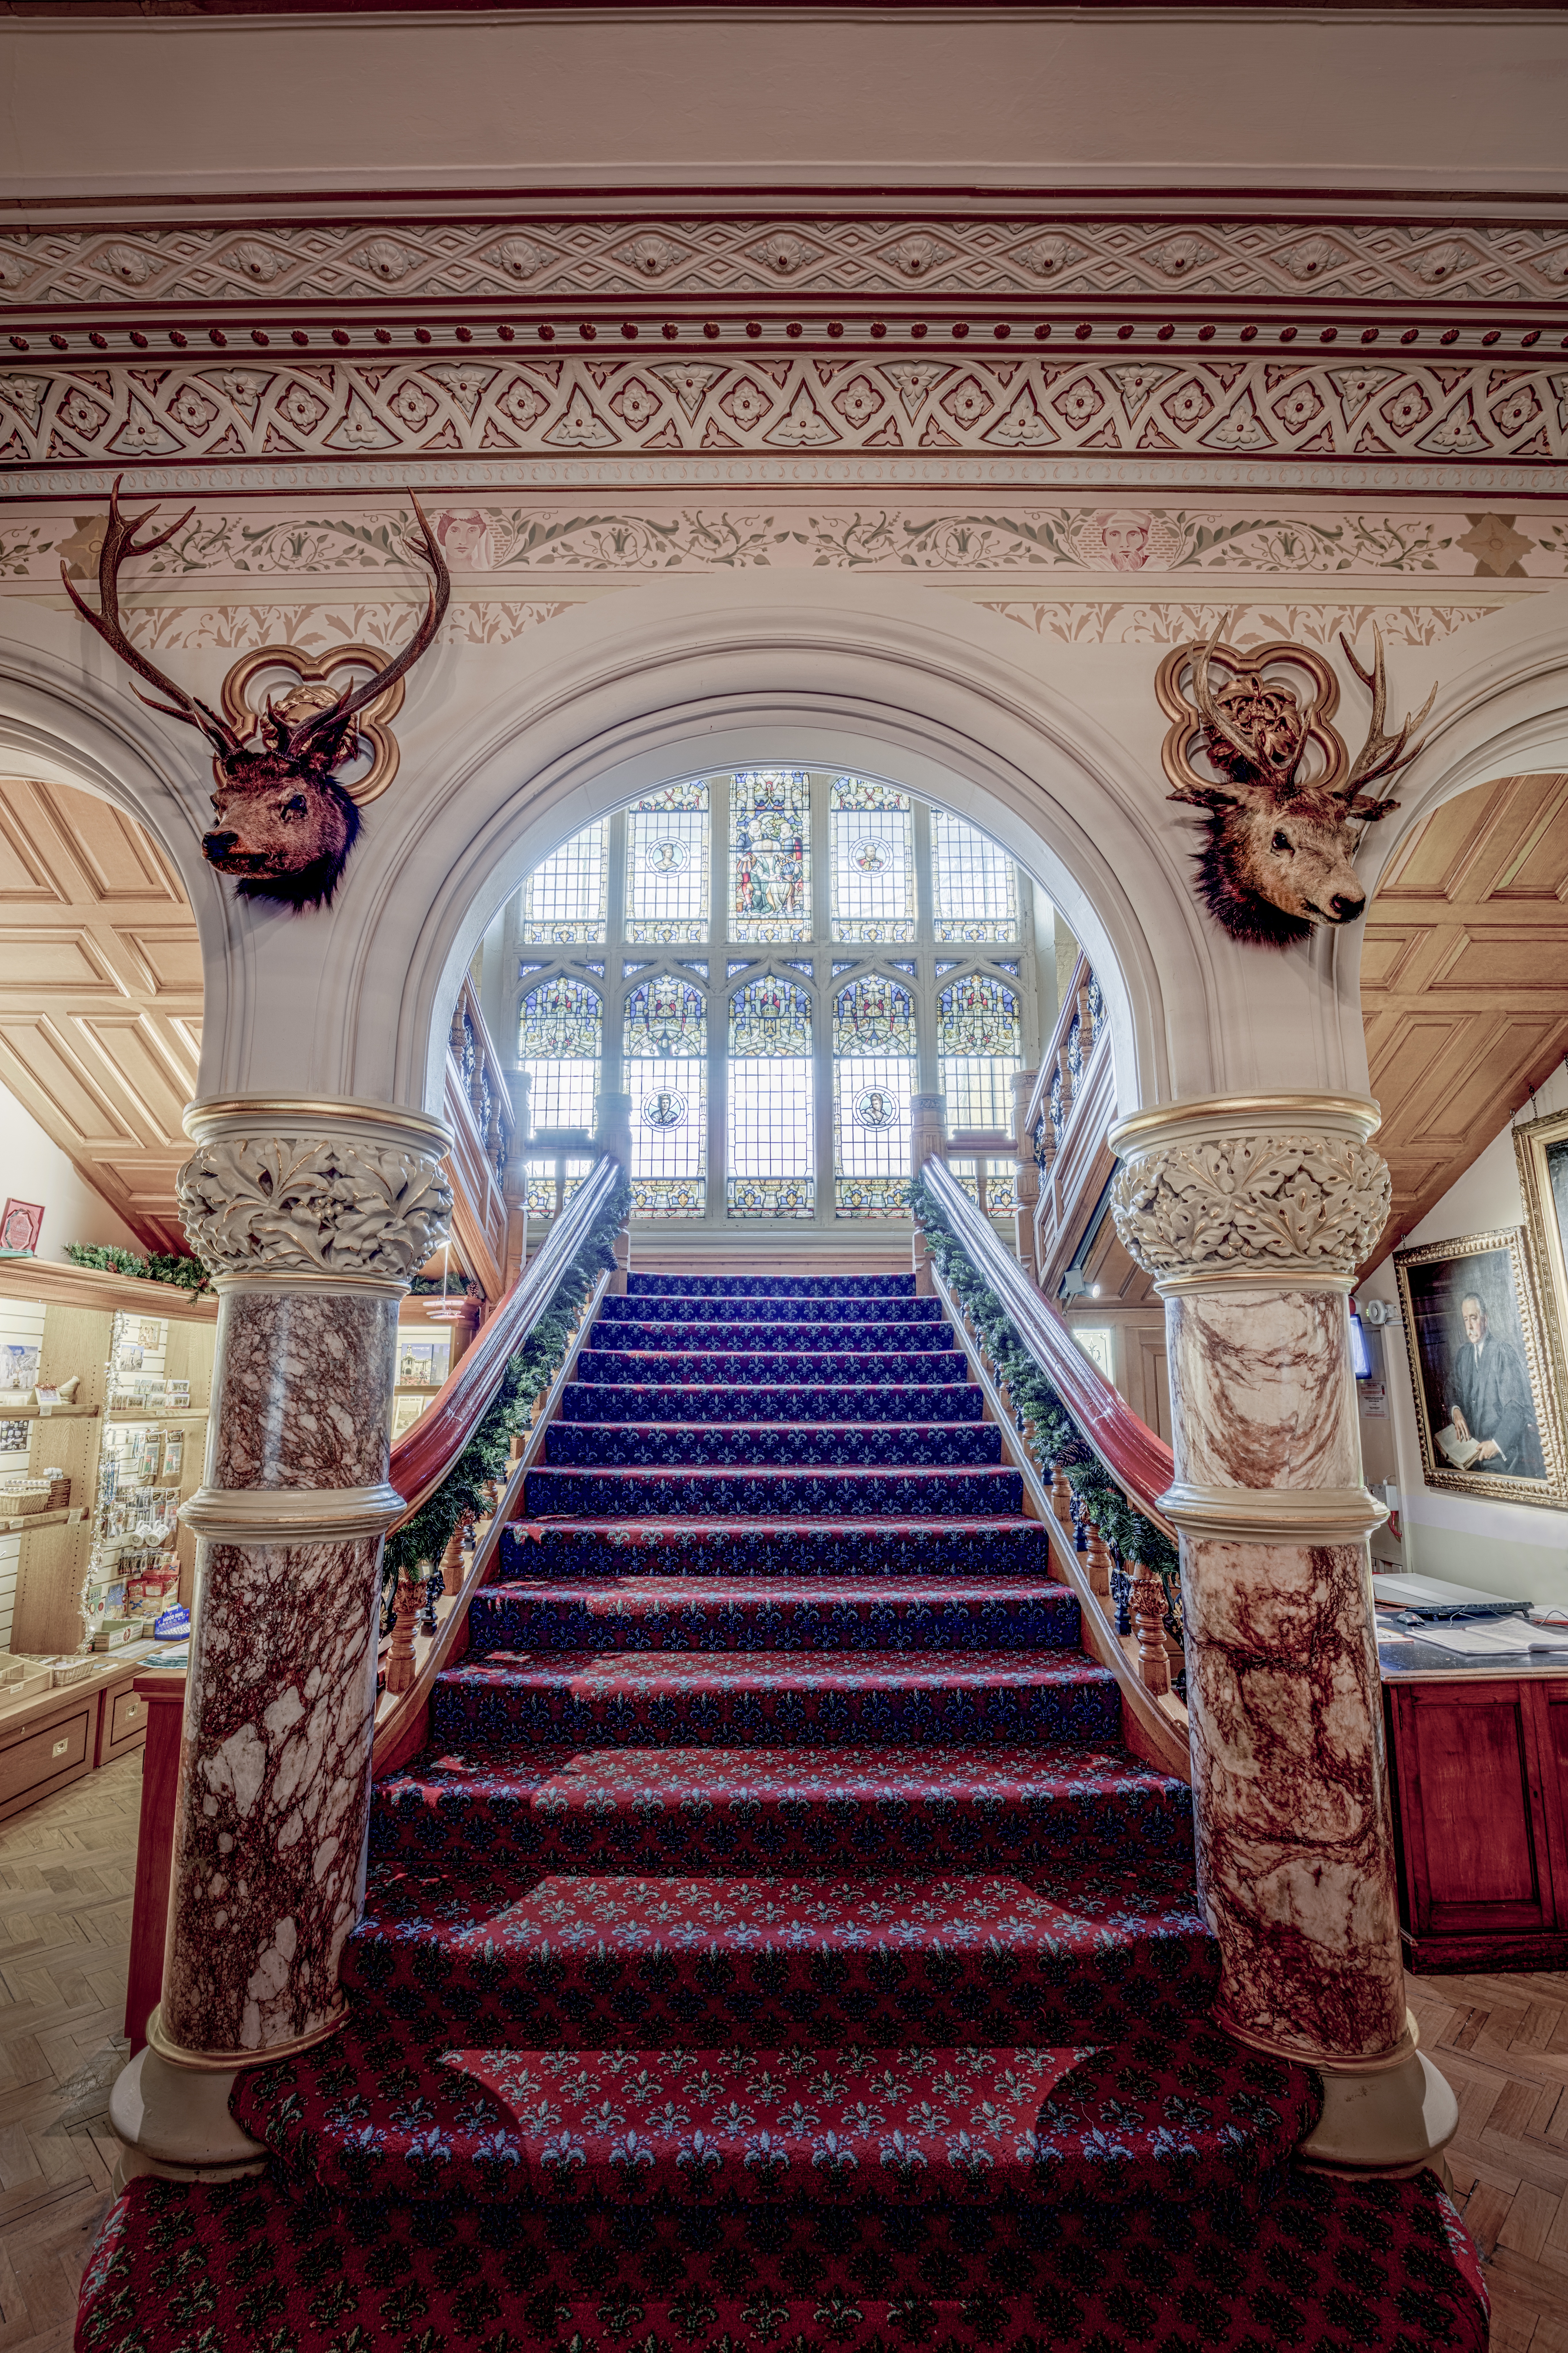
mansion, palace, arch, interior design, aisle, ballroom, estate, lobby, flooring